House of Bellême

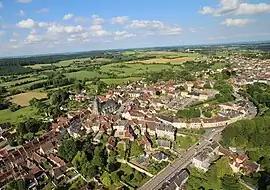
Bellême, Normandy

The chroniclers of ducal Normandy, William of Jumieges and Orderic Vitalis depict several members of the family as cruel and deceptive. While William Talvas was as treacherous and self-serving as any of his family before him he surpassed them in wickedness and cruelty. He had married a Hildeburg, daughter of a nobleman named Arnulf, but he had his wife strangled on her way to church, according to Orderic, because she loved God and would not support his wickedness. Then on the occasion of his second wedding, William Talvas invited one of his vassals William fitz Giroie to attend. Suspecting nothing, fitz Giroie, while a guest at the festivities, was suddenly seized by Talvas' men and imprisoned, then according to Orderic horribly mutilated and blinded before being released. Somehow William Giroie survived his torture and mutilation and retired to Bec Abbey to live out the remainder of his life as a monk.